Describe the emotion expressed in this image:  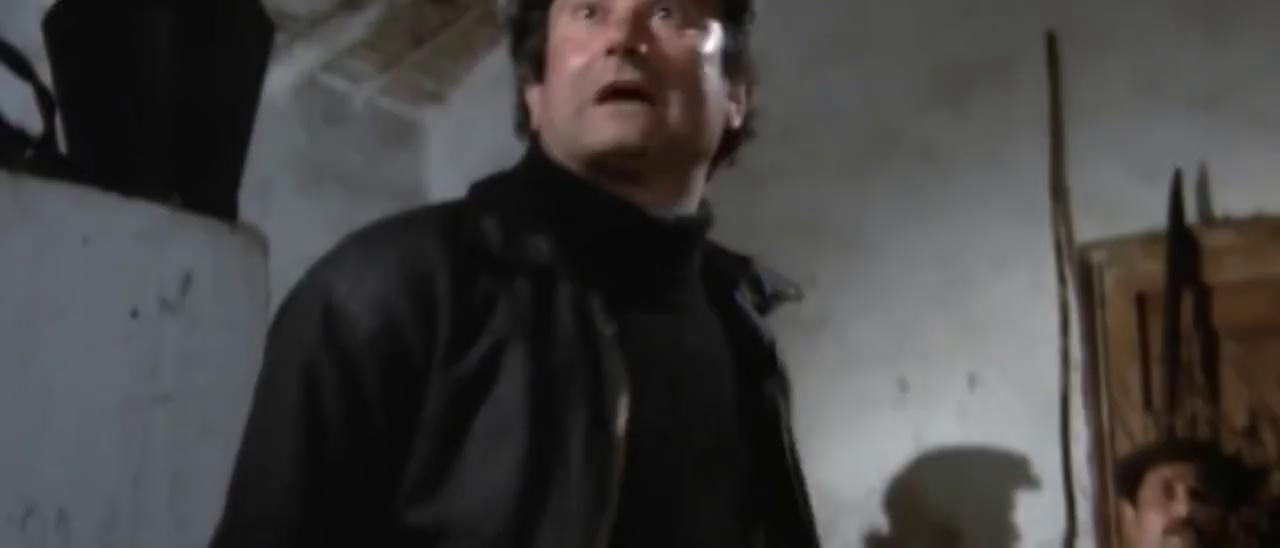
This person displays Pain, valence and arousal with low intensity.